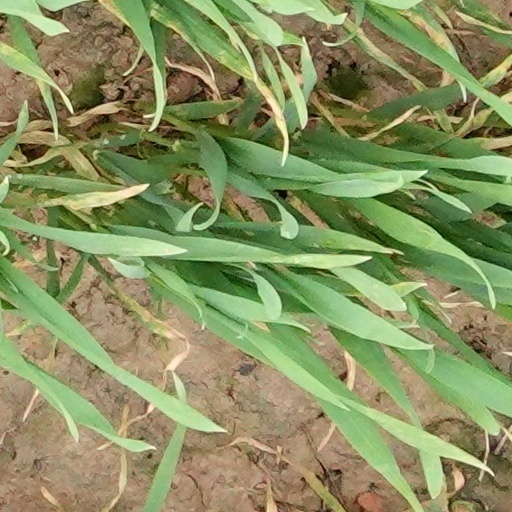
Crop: wheat